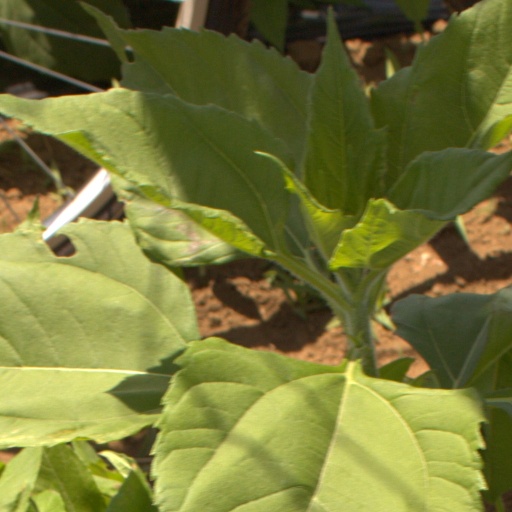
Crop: Jerusalem artichoke